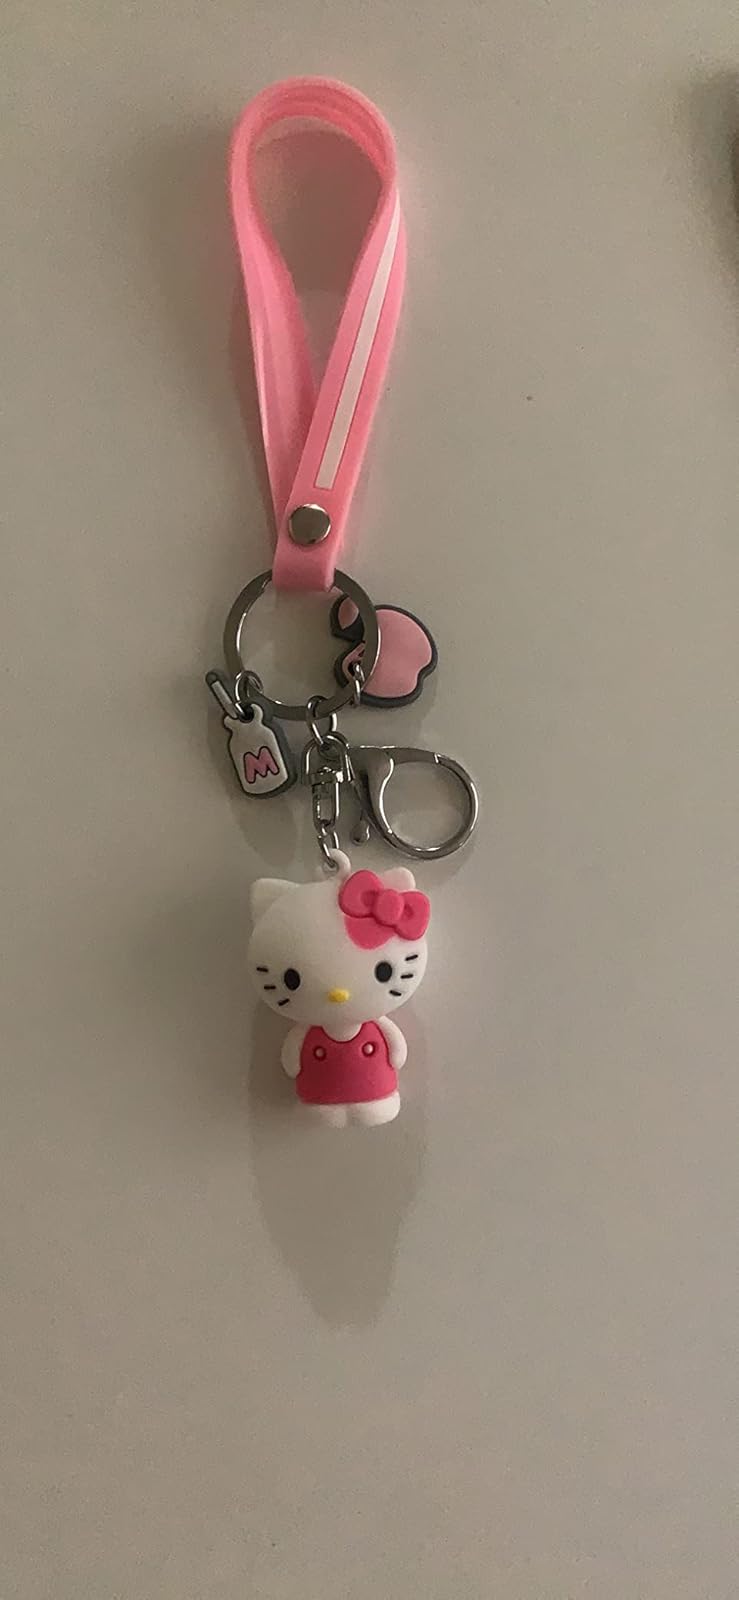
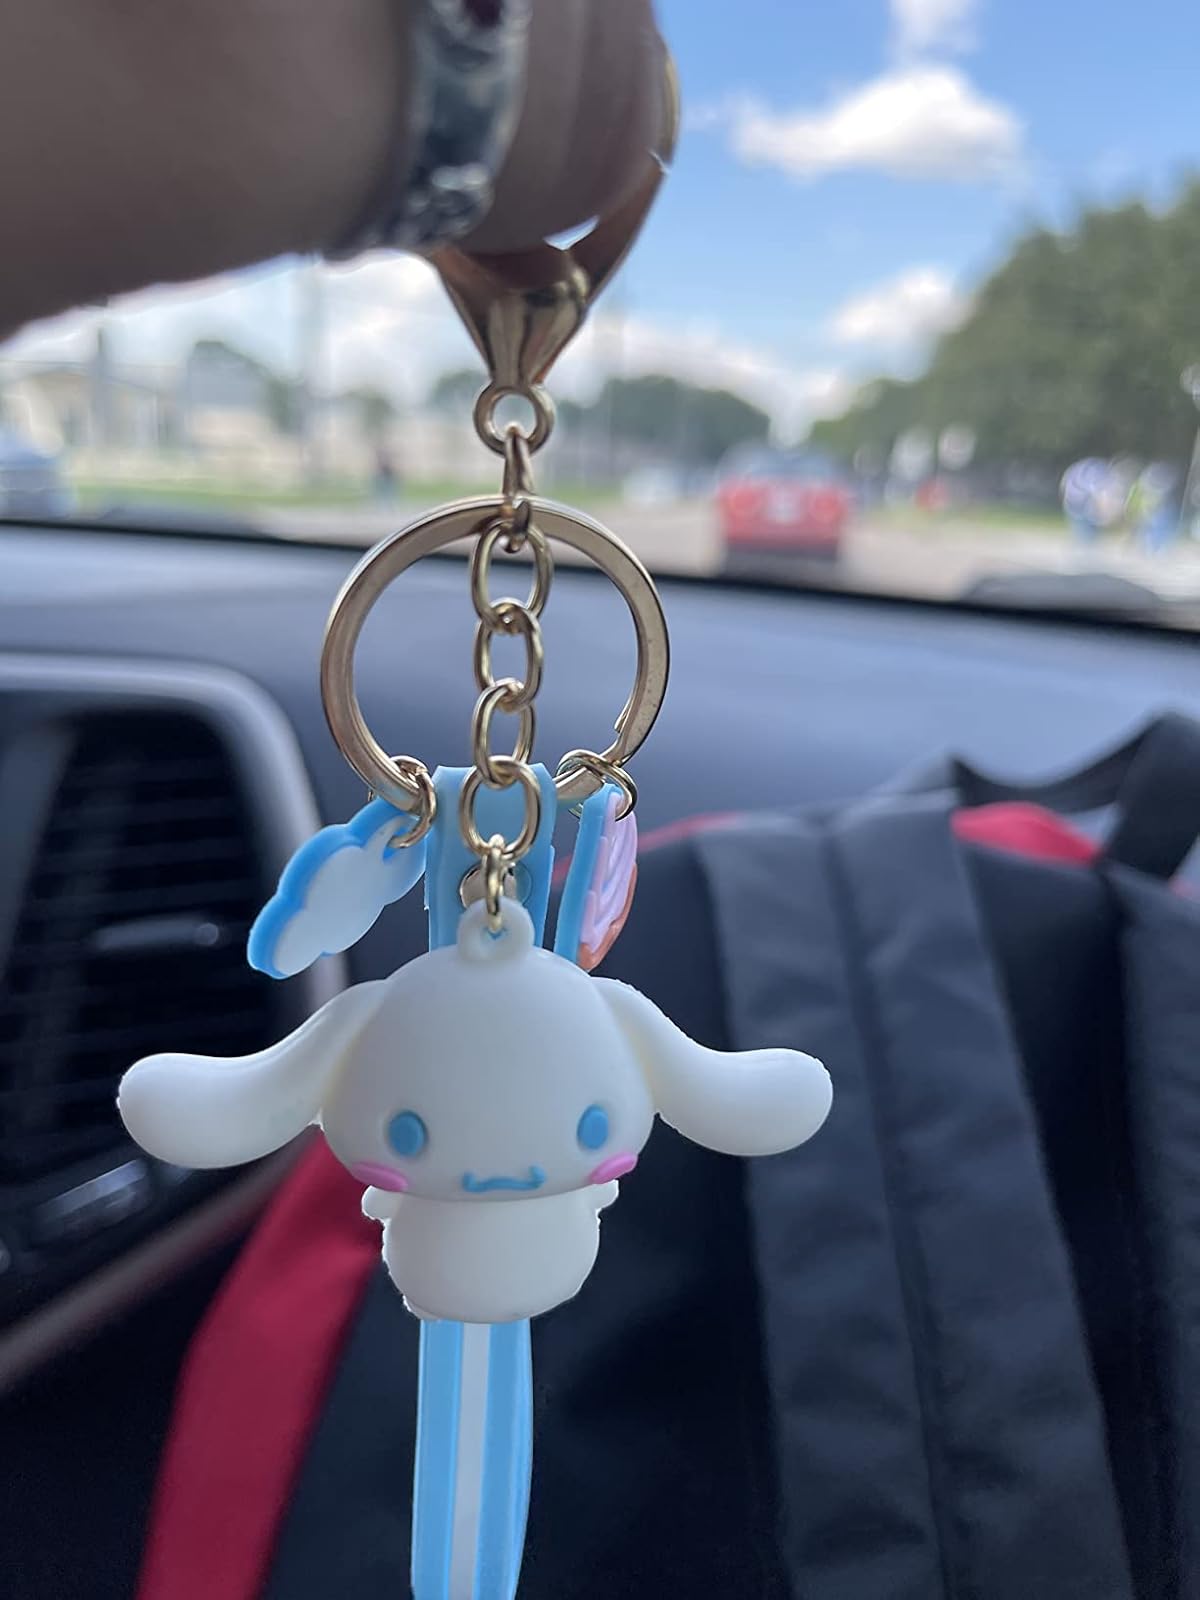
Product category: accessories_keychain
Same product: no